Leipzig–Dresden railway

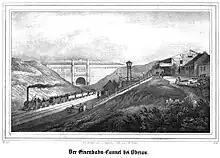
Oberau Tunnel about 1840

On 16 November 1835, land acquisition began for the section between Leipzig and the bridge over the Mulde west of Wurzen. Ground was broken near Machern on 1 March 1836. The management of the construction for the whole project was in the hands of the Saxon Senior Waterways Construction Engineer ("Oberwasserbaudirektor"), Karl Theodor Kunz (1791–1863). But then the town of Strehla refused permission for the railway to be built through it. So the line was built seven kilometers to the south, crossing the Elbe in Riesa. The company's initial capital in 1837 was 4.5 million thalers, which was later increased to 6.5 million thalers. The first train crosses the Elbe bridge on 7 April 1839.